Styracosaurus

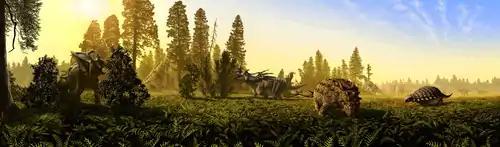
Depiction of the megaherbivores in the Dinosaur Park Formation, "Styracosaurus" third from left, with herd in the right background

The evolutionary origins of "Styracosaurus" were not understood for many years because fossil evidence for early ceratopsians was sparse. The discovery of "Protoceratops", in 1922, shed light on early ceratopsid relationships, but several decades passed before additional finds filled in more of the blanks. Fresh discoveries in the late 1990s and 2000s, including "Zuniceratops", the earliest known ceratopsian with brow horns, and "Yinlong", the first-known Jurassic ceratopsian, indicate what the ancestors of "Styracosaurus" may have looked like. These new discoveries have been important in illuminating the origins of horned dinosaurs in general, and suggest that the group originated during the Jurassic in Asia, with the appearance of true horned ceratopsians occurring by the beginning of the late Cretaceous in North America.